Ramadan T20 Cup

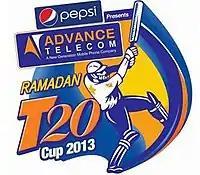

The Ramadan T20 Cup, sponsored as the Advance Telecom Ramadan T20 Cup, was a one-off a professional Twenty20 cricket tournament held in Karachi, Pakistan from 6 to 25 July 2013, during the holy month of Ramadan. The cup was contested by different departments as opposed to the regional associations that competed in the Faysal Bank T20 Cup.